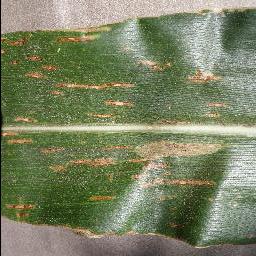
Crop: corn
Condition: (maize)_cercospora_spot_gray_spot